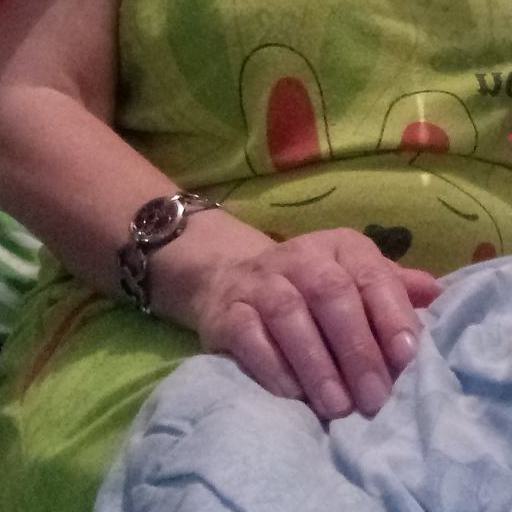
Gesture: no_gesture